ITV (TV network)

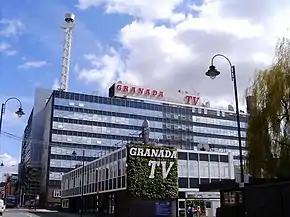
Granada Studios was built in 1954 to house the broadcaster Granada Television. Granada Television opened in 1956 and is the only franchisee to remain an ITV contractor since the creation of the network. The Granada studios closed in 2013.

The origins of ITV lie in the passing of the Television Act 1954, designed to break the monopoly on television held by the BBC Television Service. The act created the Independent Television Authority (ITA, then IBA after the Sound Broadcasting Act) to heavily regulate the industry and to award franchises. The first six franchises were awarded in 1954 for London, the Midlands and the North of England, with separate franchises for Weekdays and Weekends. The first ITV service to launch was London's Associated-Rediffusion on 22 September 1955, with the Midlands and North services launching in February 1956 and May 1956 respectively. Following these launches, the ITA awarded more franchises until the whole country was covered by fourteen regional stations, all launched by 1962.